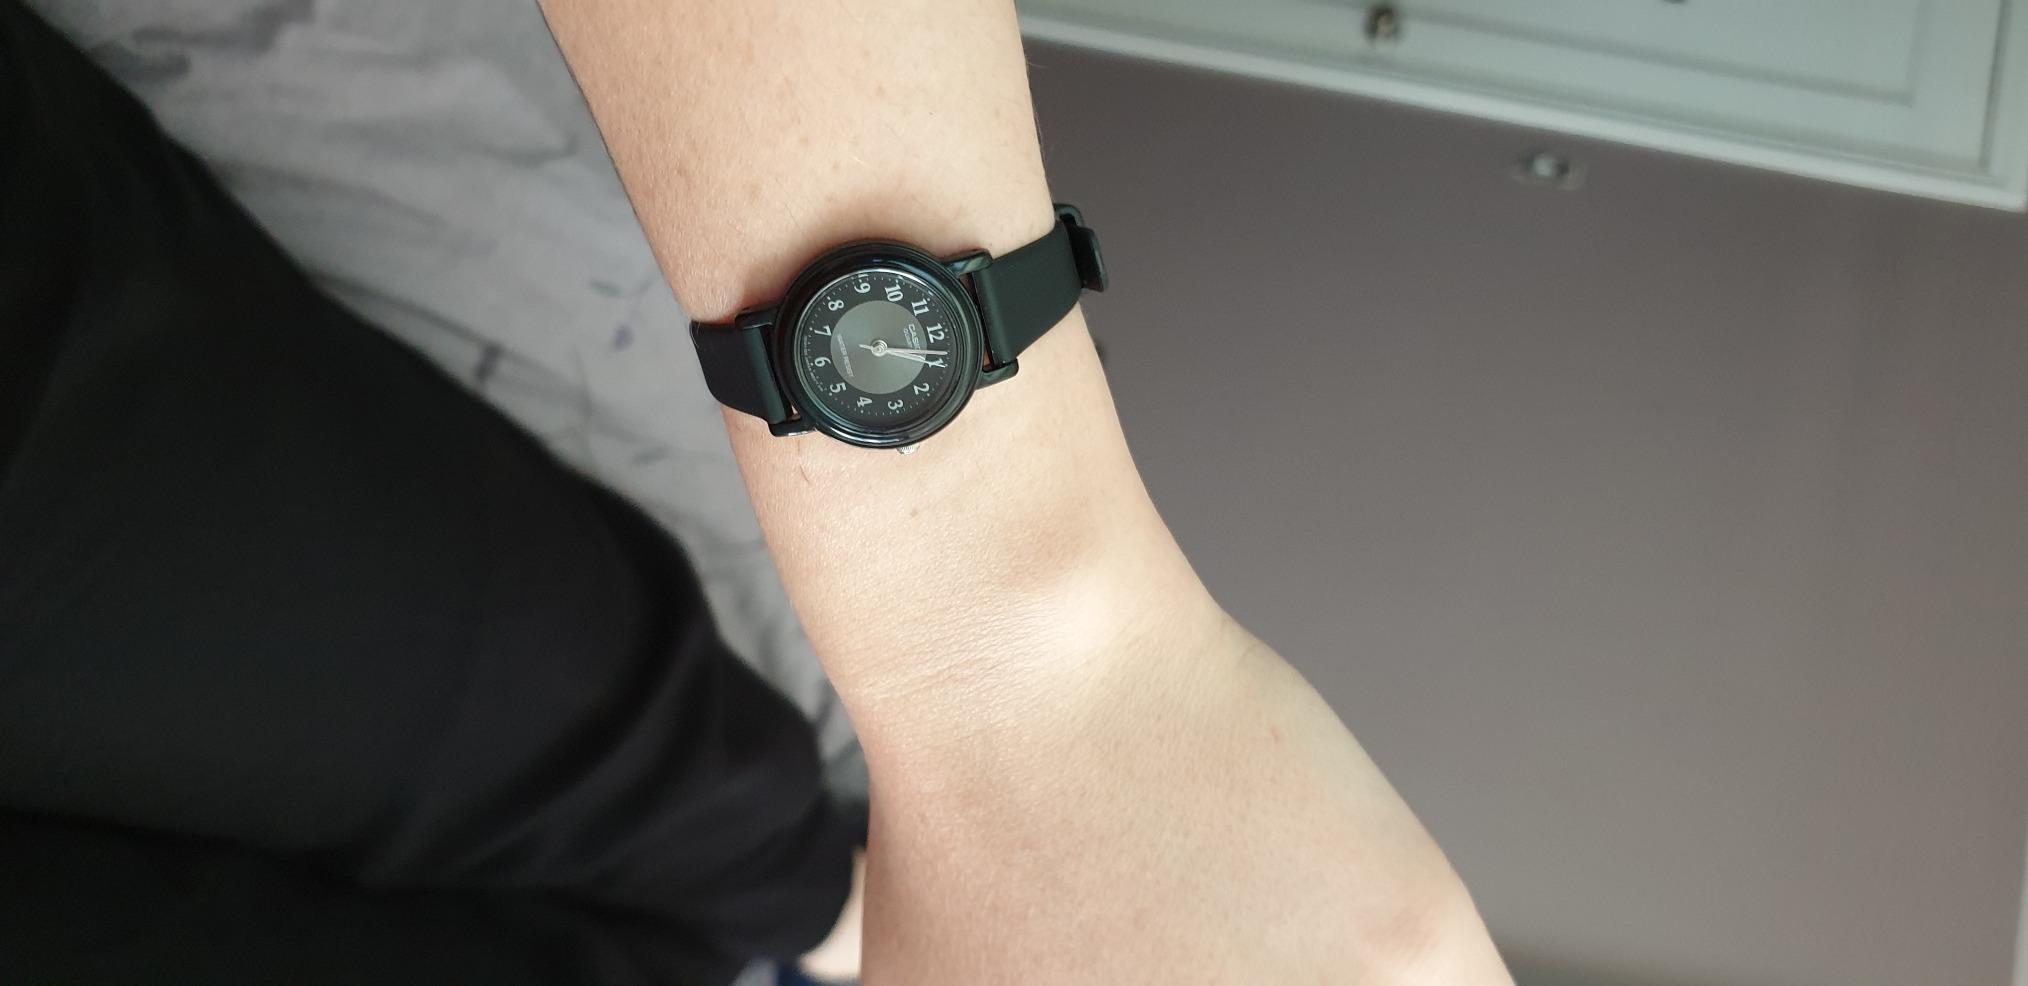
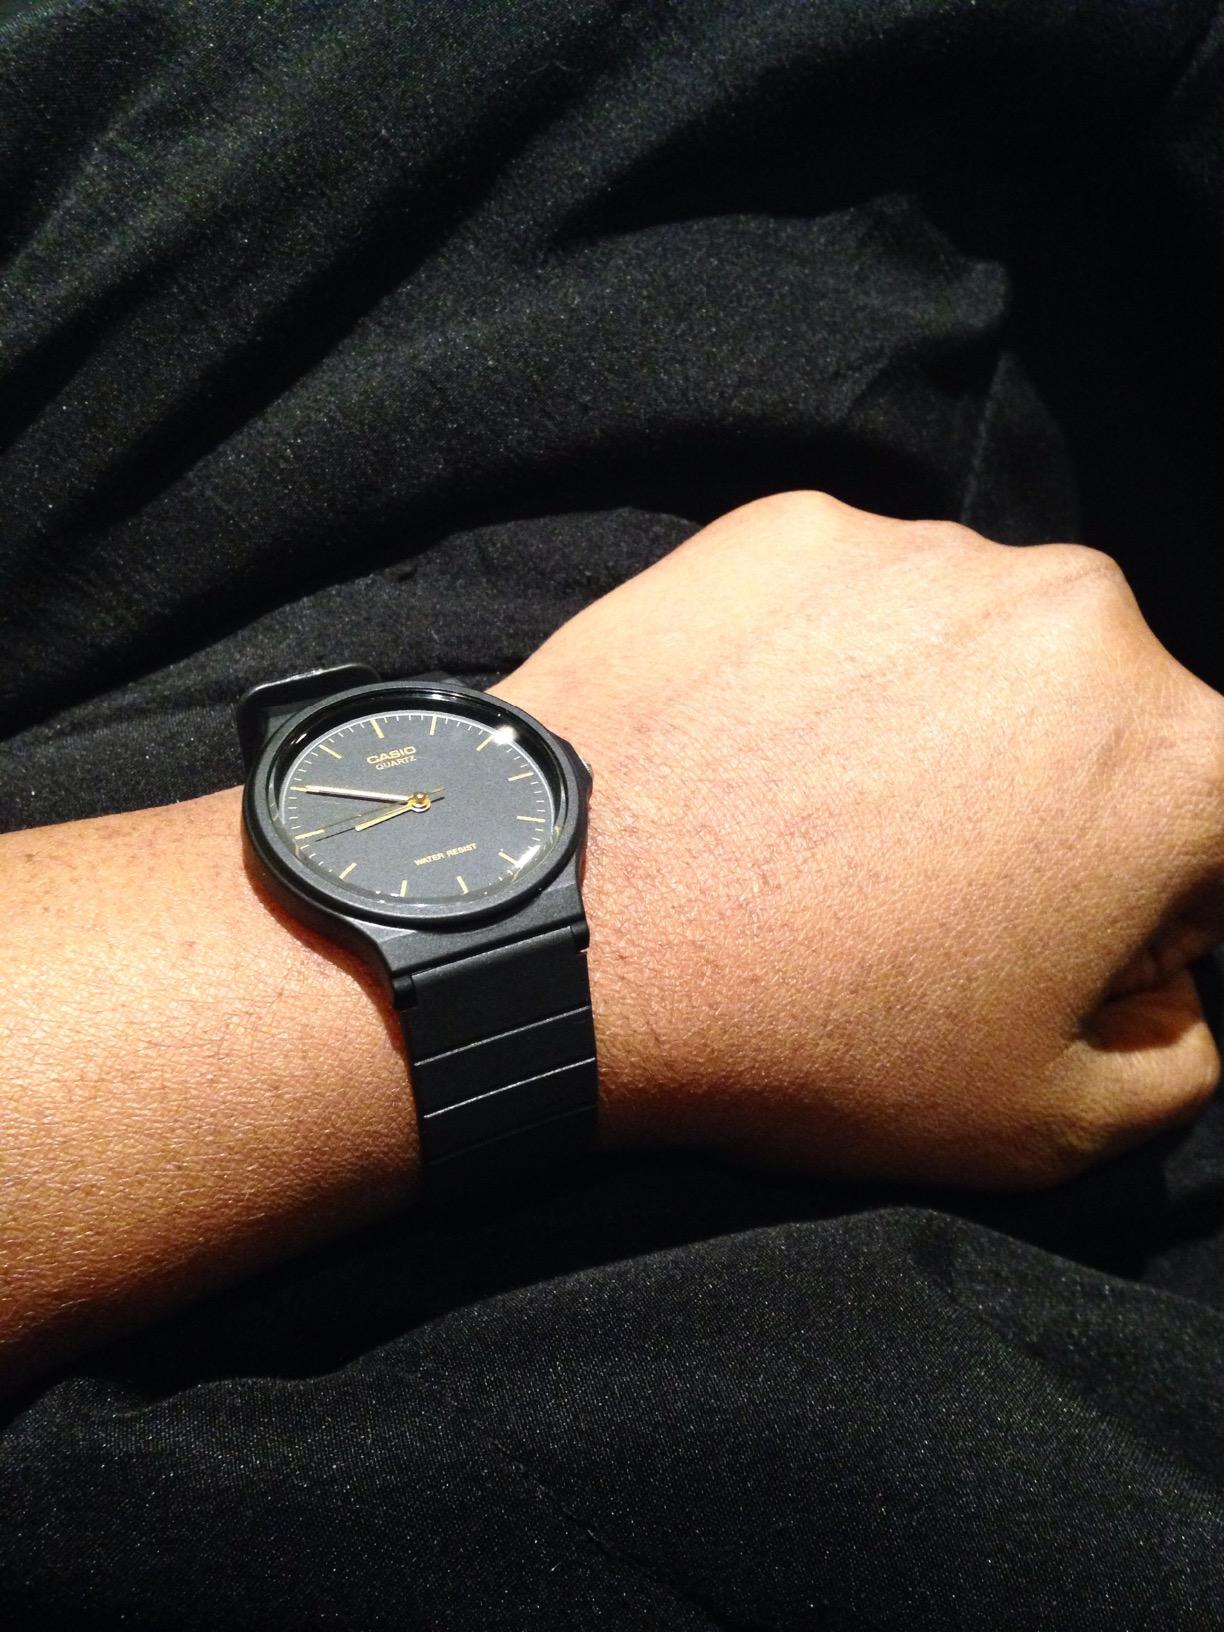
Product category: accessories_watch
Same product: no